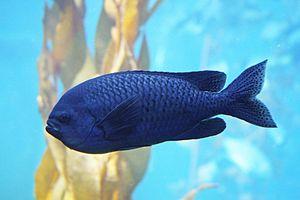
Chromis punctipinnis est un poisson appartenant à la famille des Pomacentridae.